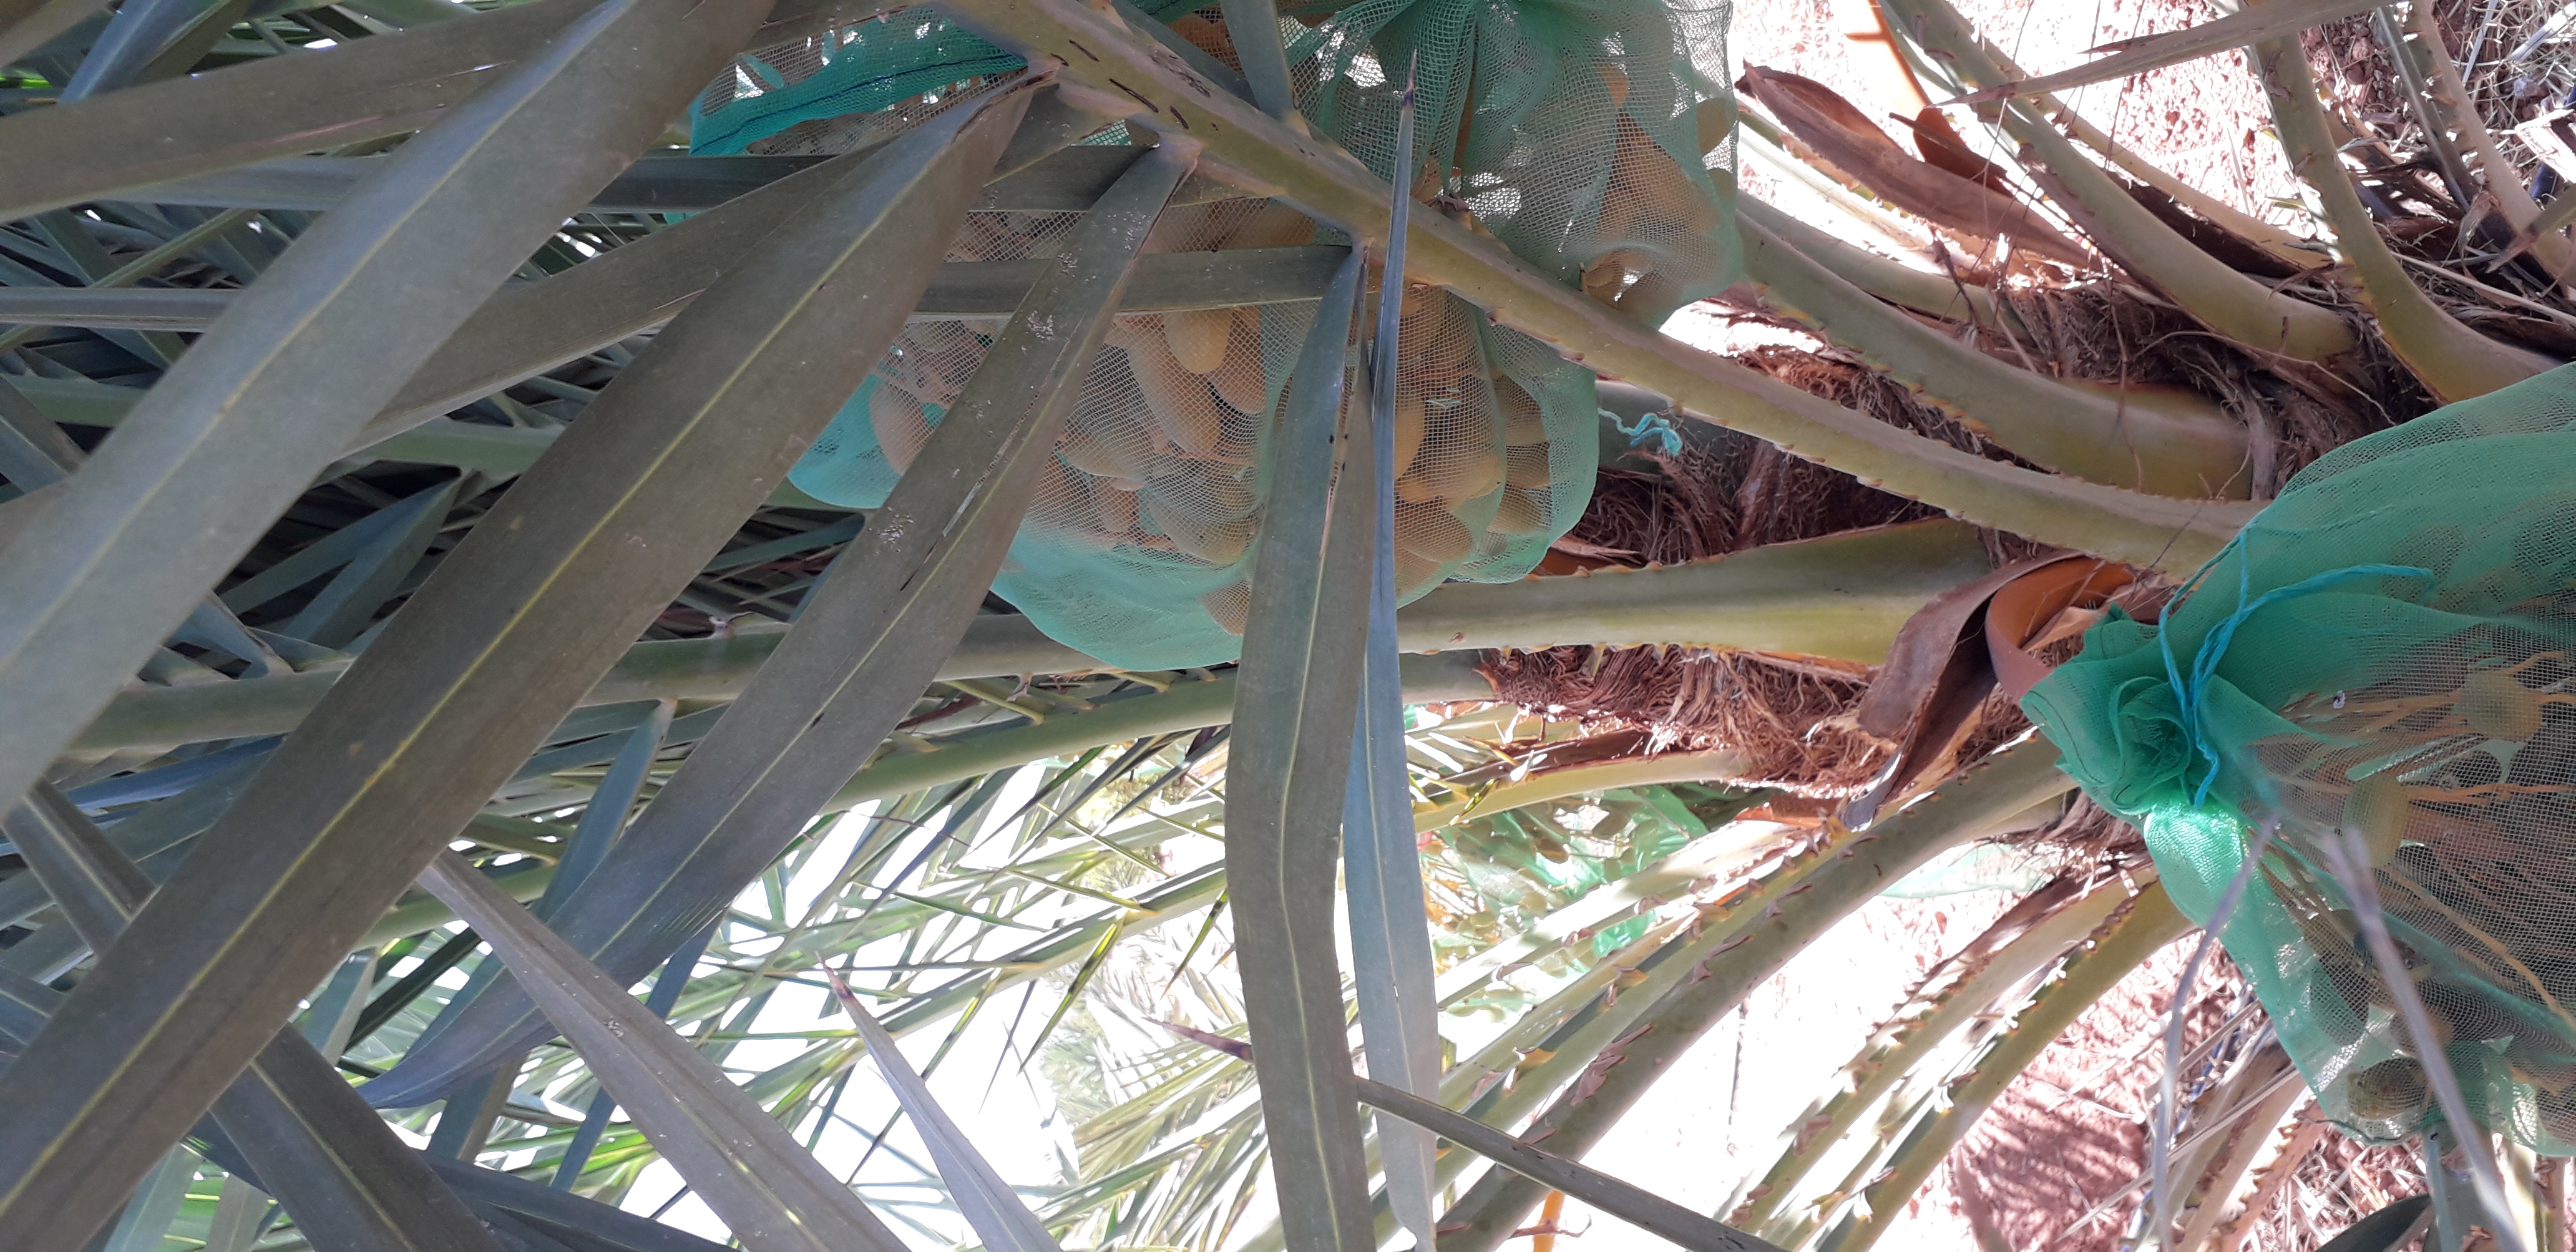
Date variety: kholt